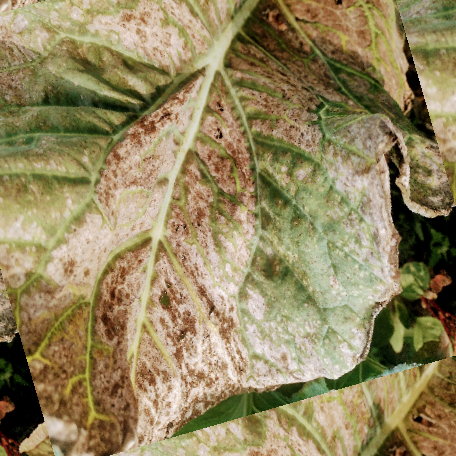
Label: Downy Mildew